Junkers Ju 88

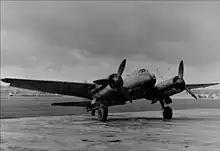
Ju 88 C-6 with the improved "Hirschgeweih" radar system

In October 1937, Ernst Udet had ordered the development of the Ju 88 as a heavy dive bomber. This decision was influenced by the success of the Ju 87 "Stuka" in this role. The Junkers development centre at Dessau gave priority to the study of pull-out systems and dive brakes. The first prototype to be tested as a dive bomber was the Ju 88 V4 followed by the V5 and V6. These models became the planned prototype for the A-1 series. The V5 made its maiden flight on 13 April 1938, and the V6 on 28 June 1938. Both the V5 and V6 were fitted with four-blade propellers, an extra bomb bay and a central "control system". Following the release of the bombs, the elevators automatically moved to their full-up position to bring the aircraft out of its dive and into a climb.